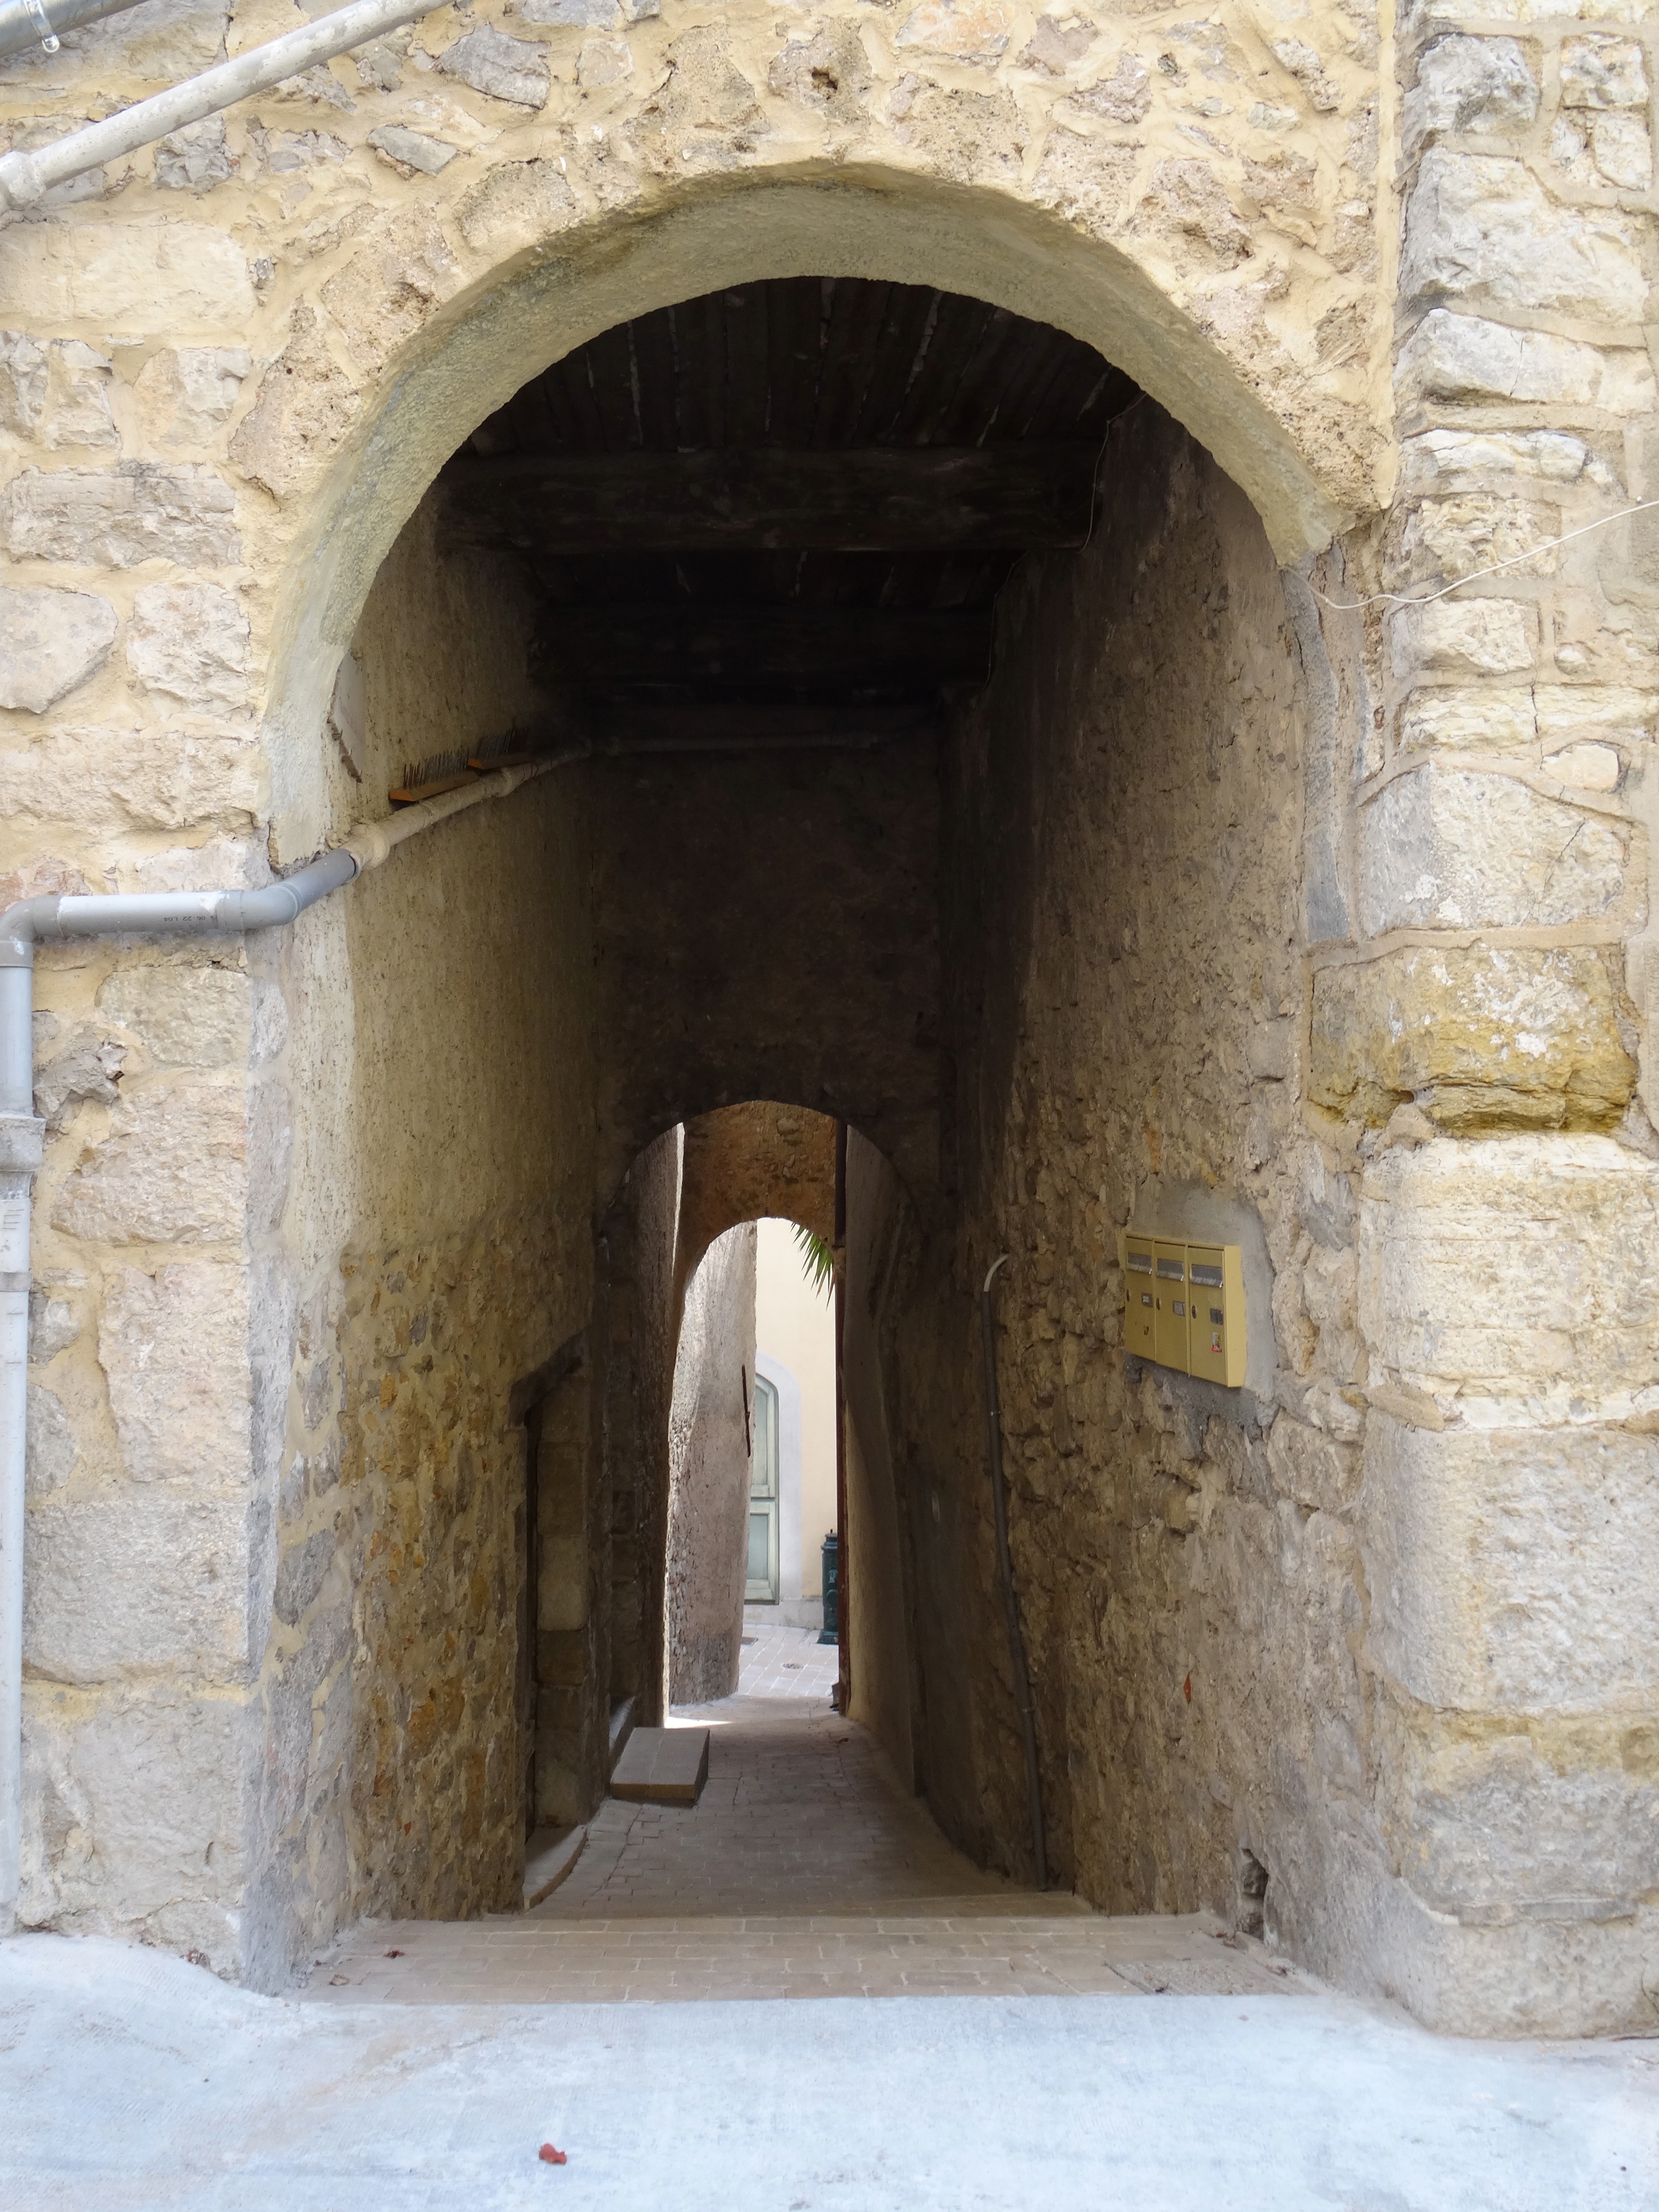
rock, architecture, building, old, wall, tunnel, travel, france, europe, arch, column, scenic, scenery, chapel, fortification, brick, french, temple, ruins, archway, monastery, provence, history, middle ages, ancient history